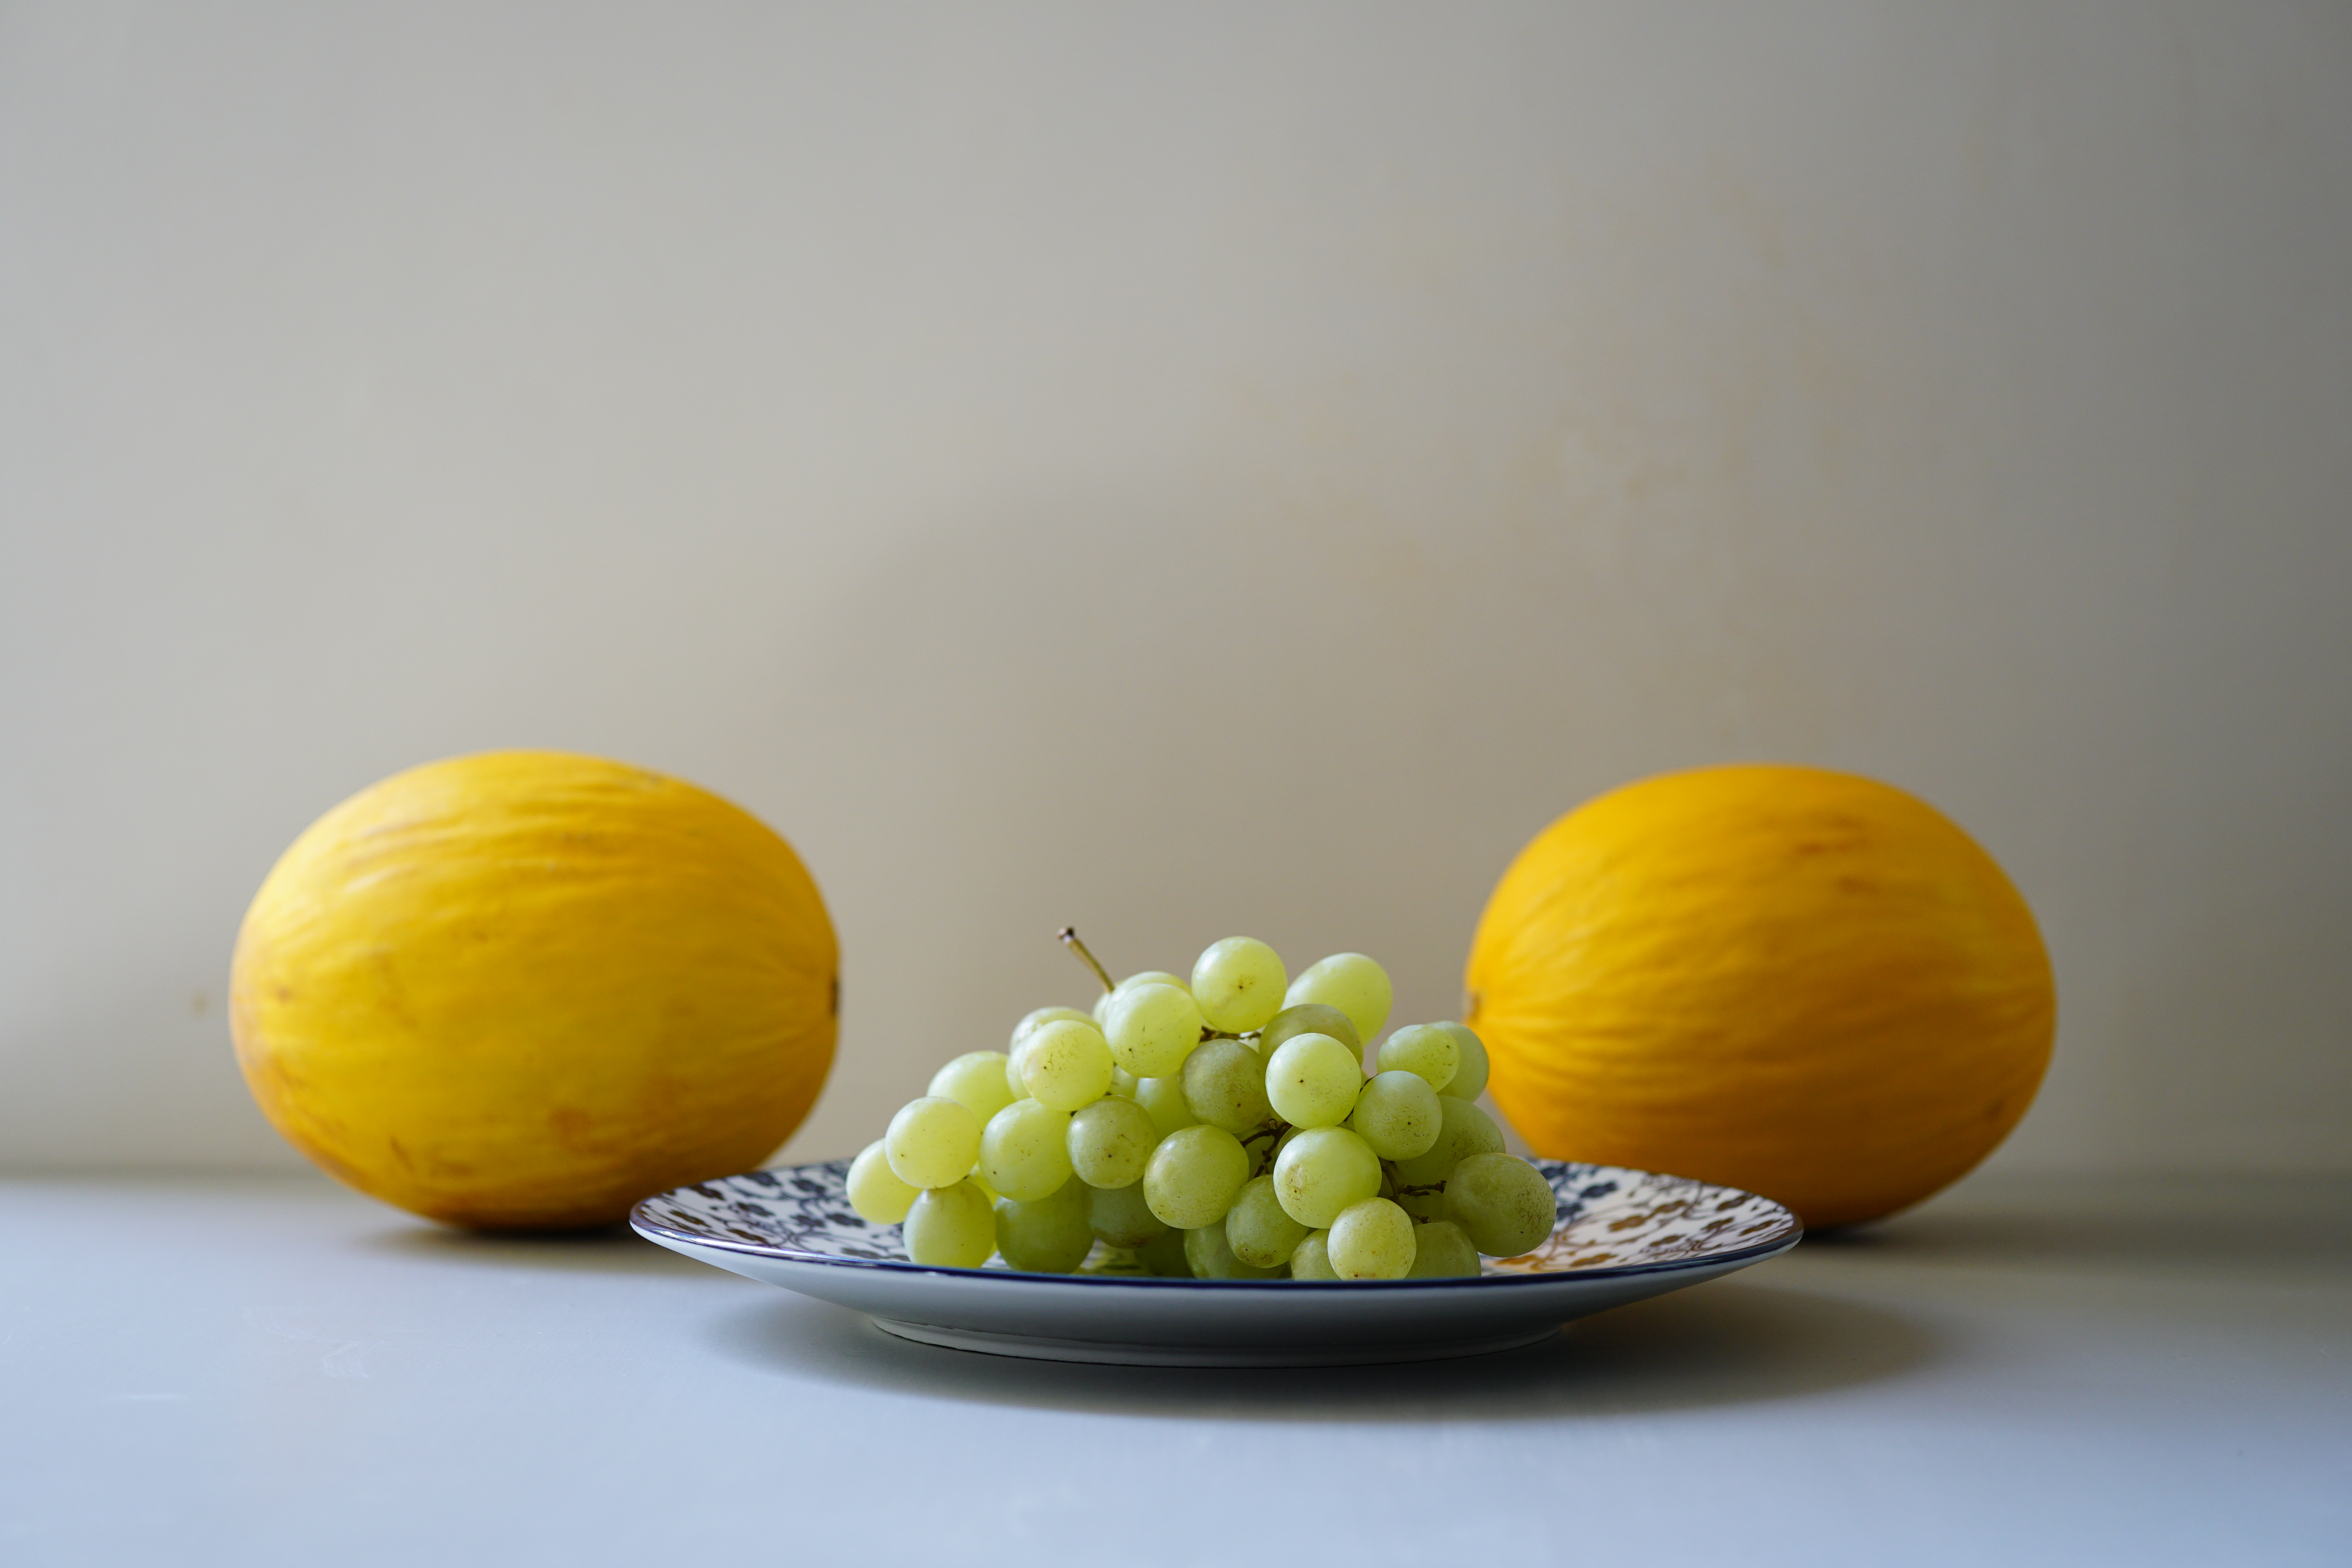
stilllife, yellow, fruit, produce, still life photography, lemon, still life, food, citrus, lemon lime, lime, vegetarian food, citric acid, vegetable, sweet lemon, citron, orange, meyer lemon